M6 (TV channel)

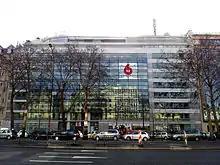
M6 headquarters, 89 avenue Charles-de-Gaulle in Neuilly-sur-Seine

M6 launched on 1 March 1987, at 11:15 am CET, taking the place of TV6.